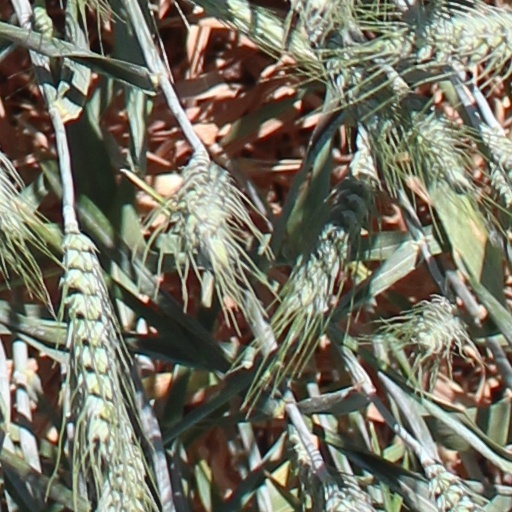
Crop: wheat